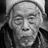
Emotion: neutral